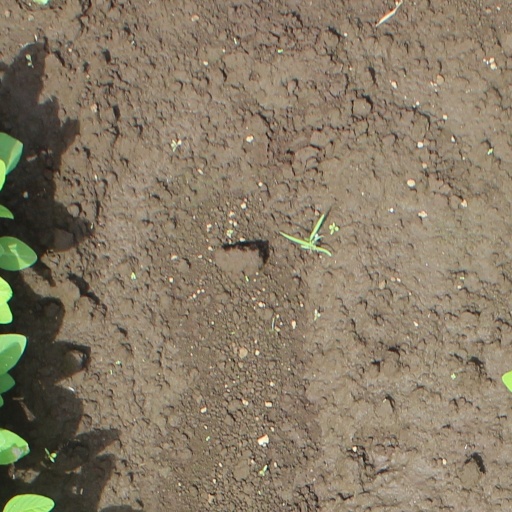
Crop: soybean